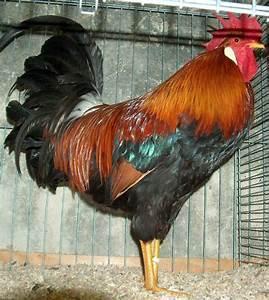
chicken